Becky James

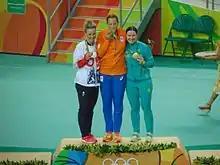
On the podium (left) at the 2016 Summer Olympics

James enjoyed horse riding, and competed in show jumping, but no longer participates due to the risks associated interfering with her cycling commitments.